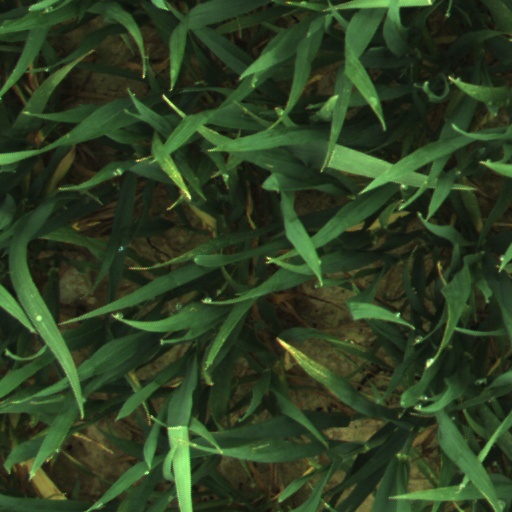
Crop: wheat